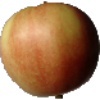
Label: Apple Red 2